Point Perpendicular Light

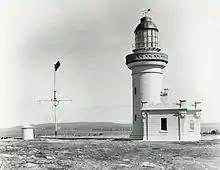
Point Perpendicular lighthouse, 1917

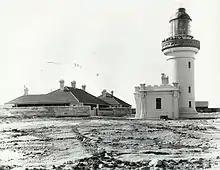
A view of the lighthouse and the keeper's residence, close to their construction

Point Perpendicular Lighthouse was built to replace Cape St George Lighthouse which was inadequately located on the southern entrance to Jervis Bay, a fact which was apparent since its construction in 1860. Suggested places for replacing the light were on Bowen Island or Crocodile Head. Point Perpendicular was chosen in September 1883 by Colonial Architect James Barnet and Captain Francis Hixson of the Marine Board.